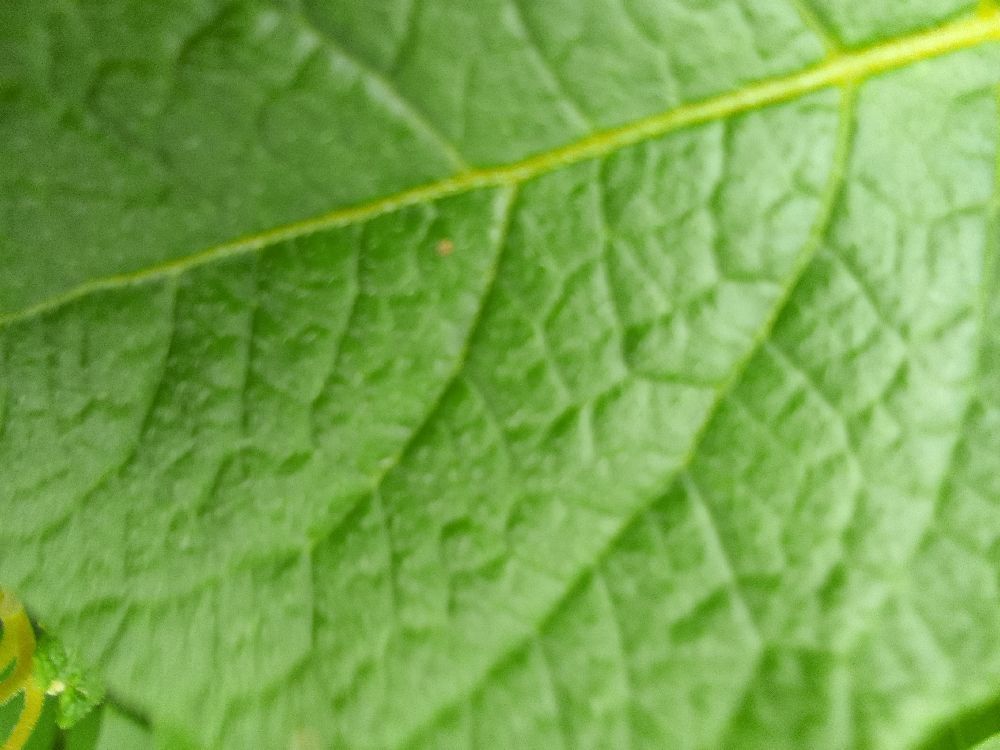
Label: Healthy